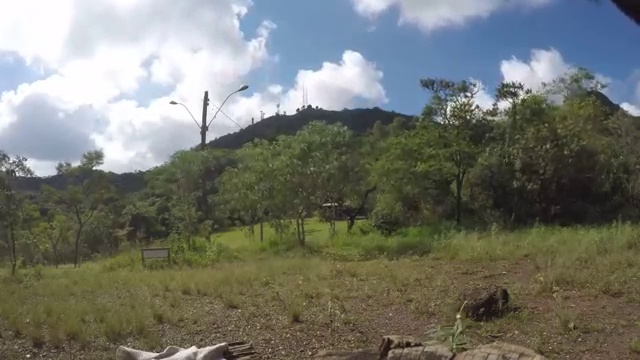
Fire: no
Smoke: no